Kate Allen (Amnesty International)

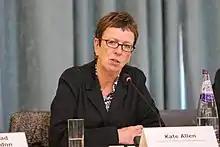
Allen speaks at the International Human Rights Day event held in the Foreign & Commonwealth Office in London on 10 December 2018.

She became deputy chief executive of the Refugee Council in 1987, a role she held until 1999. There, Allen headed the UK emergency evacuation programmes for Bosnia and Kosovo, and chaired the Asylum Rights Campaign during the passage of new asylum and immigration legislation. In 1998/99 she was seconded to the Home Office, where she worked on the 1999 Immigration and Asylum Act.